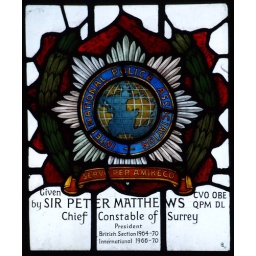
Small stained glass panels by Lawrence Lee in the nave windows of Guildford Cathedral.International Police Association. Assisted by Janet Christofferson.